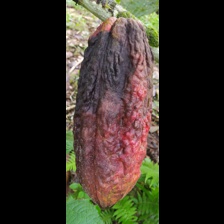
Label: phytophthora